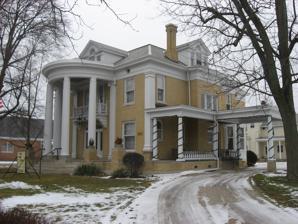
Building: Charles Dugan House
Country: United States of America
Year built: 1902
Historic house in Indiana, United States United States historic place Charles Dugan Mansion U.S. National Register of Historic Places Charles Dugan House, January 2010 Show map of Adams County, Indiana Show map of Indiana Show map of the United States Location 420 W. Monroe St., Decatur, Indiana Coordinates 40°49′52″N 84°55′40″W / 40.83111°N 84.92778°W / 40.83111; -84.92778 Area less than one acre Built 1902 ( 1902 ) Built by Moon Construction Architect Wing & Mahurin Architectural style Classical Revival NRHP reference No. 09001124 Added to NRHP December 22, 2009 Charles Dugan House , also known as the Adams County Historical Society Museum, is a historic home located at Decatur , Adams County, Indiana .  It was designed by the prominent architectural firm of Wing & Mahurin and built in 1902.  It is a two-story, Classical Revival style yellow brick dwelling with a hipped roof.  The house features a semicircular portico , Doric order corner pilasters , and porte cochere .  Also on the property is a contributing frame garage.  It was purchased by the Adams County Historical Society Museum in 1968 for $17,250. It was listed on the National Register of Historic Places in 2009. References